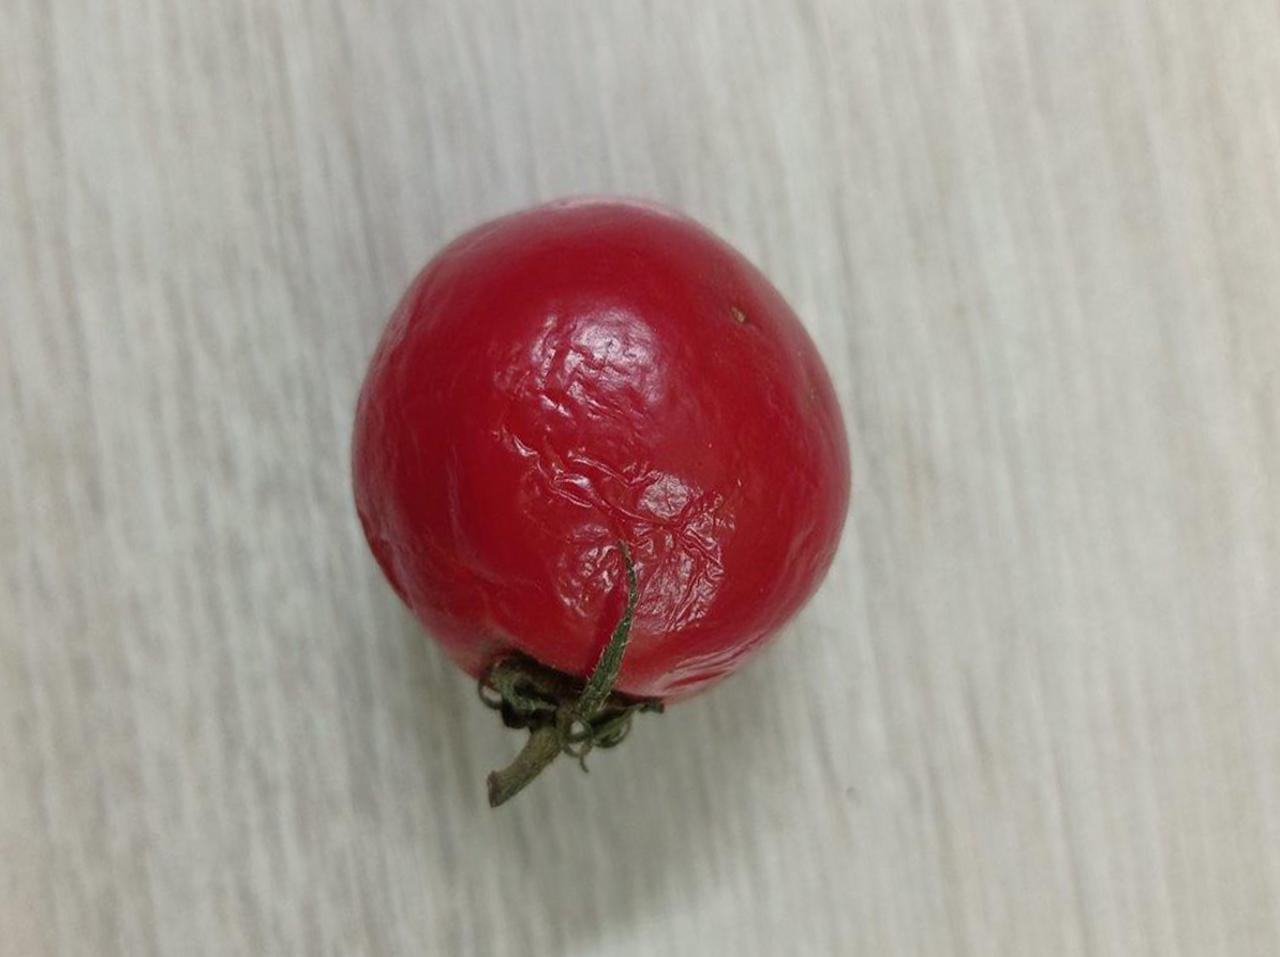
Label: Rotten